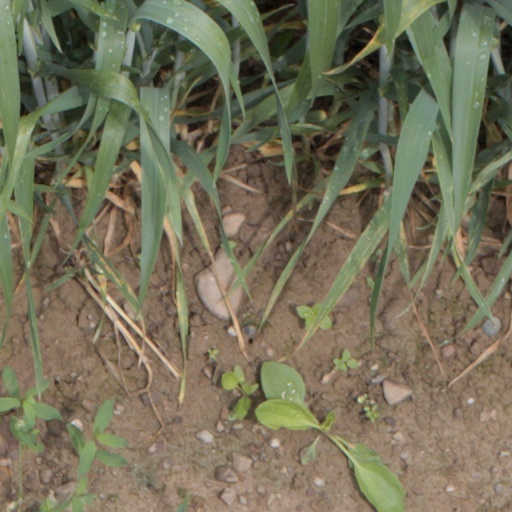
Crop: wheat